Question: Please indicate a possible affordance area of the bench that can be used for sitting on
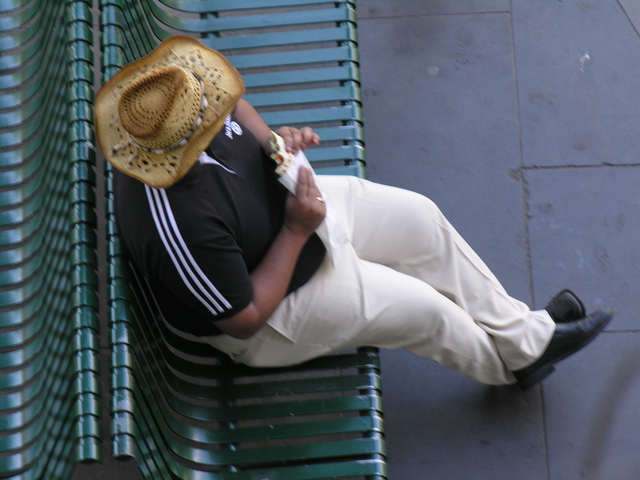
Answer: [165.5, 0, 378.5, 479]